Emporia State Hornets basketball

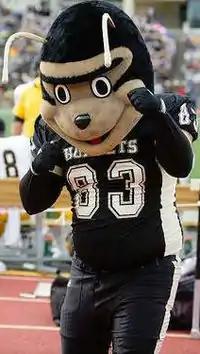
Corky the Hornet at an Emporia State football game.

Corky the Hornet is Emporia State University's mascot. In 1923 when the Emporia State was named to the Kansas State Teachers College, the athletic teams were called the "Yaps". Many people, including most Emporia State coach Vic Trusler, did not like the name. Trusler suggested to a writer at the "Emporia Gazette" that the new name should be the "Yellow Jackets". But due to the lack of newspaper space, the name changed to "Hornets".